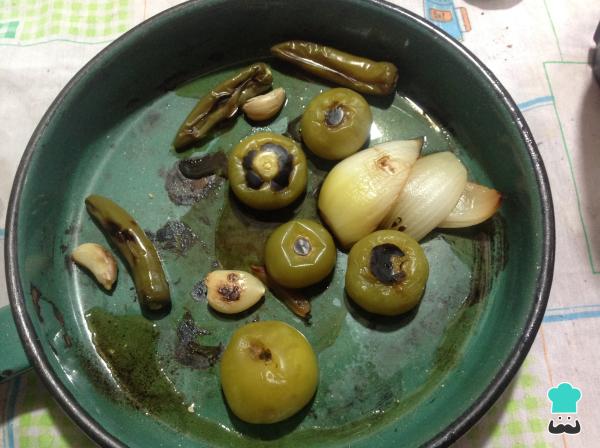
0Para hacer la salsa verde, asamos los tomates, los chiles, el ajo y la cebolla. Luego, molemos estos ingredientes en la licuadora, vaciamos la salsa en un recipiente, agregamos cilantro picado y sal al gusto.